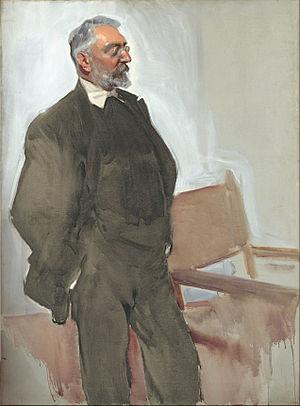
¡Viva la muerte! est un cri de ralliement franquiste, à l'origine l'un des cris de guerre de la Légion espagnole, connu pour avoir été lancé par le général José Millán-Astray lors d'un discours de Miguel de Unamuno en 1936.